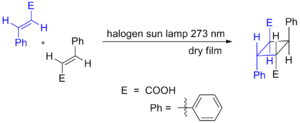
Un acide truxillique est un cyclobutane possédant deux groupes phényle et deux groupes acide carboxylique disposés symétriquement par rapport à la diagonale du cycle. Il existe cinq stéréoisomères de l'acide truxillique de formule semi-développée (C₆H₅)₂C₄H₄(COOH)₂ et qui peuvent être obtenus par distillation de l'acide cinnamique. Deux molécules d'acide cinnamique réagissent tête-bêche dans une cycloaddition photochimique pour former aléatoirement un des cinq isomères d'acide truxillique :